Conrad Schick

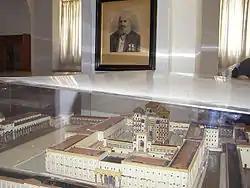
Schick's model of Herod's Temple on the Temple Mount, Schmidt's Girls College, Jerusalem, with portrait of Schick in the background

Other buildings designed by Schick are St Paul's Anglican Chapel in Jerusalem (now St Paul's Church, see Anglican Diocese of Jerusalem) and the German Deaconesses Hospital (until the 2020s the eastern wing of the meanwhile closed Bikur Holim Hospital), both on Street of the Prophets.